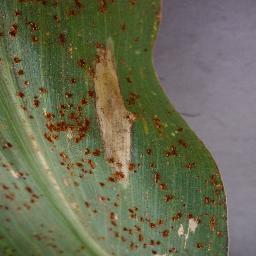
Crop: corn
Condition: (maize)_northern_blight